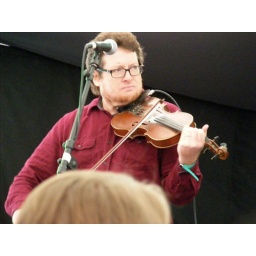
3-20-10 dog & duck 14 by chris saunders